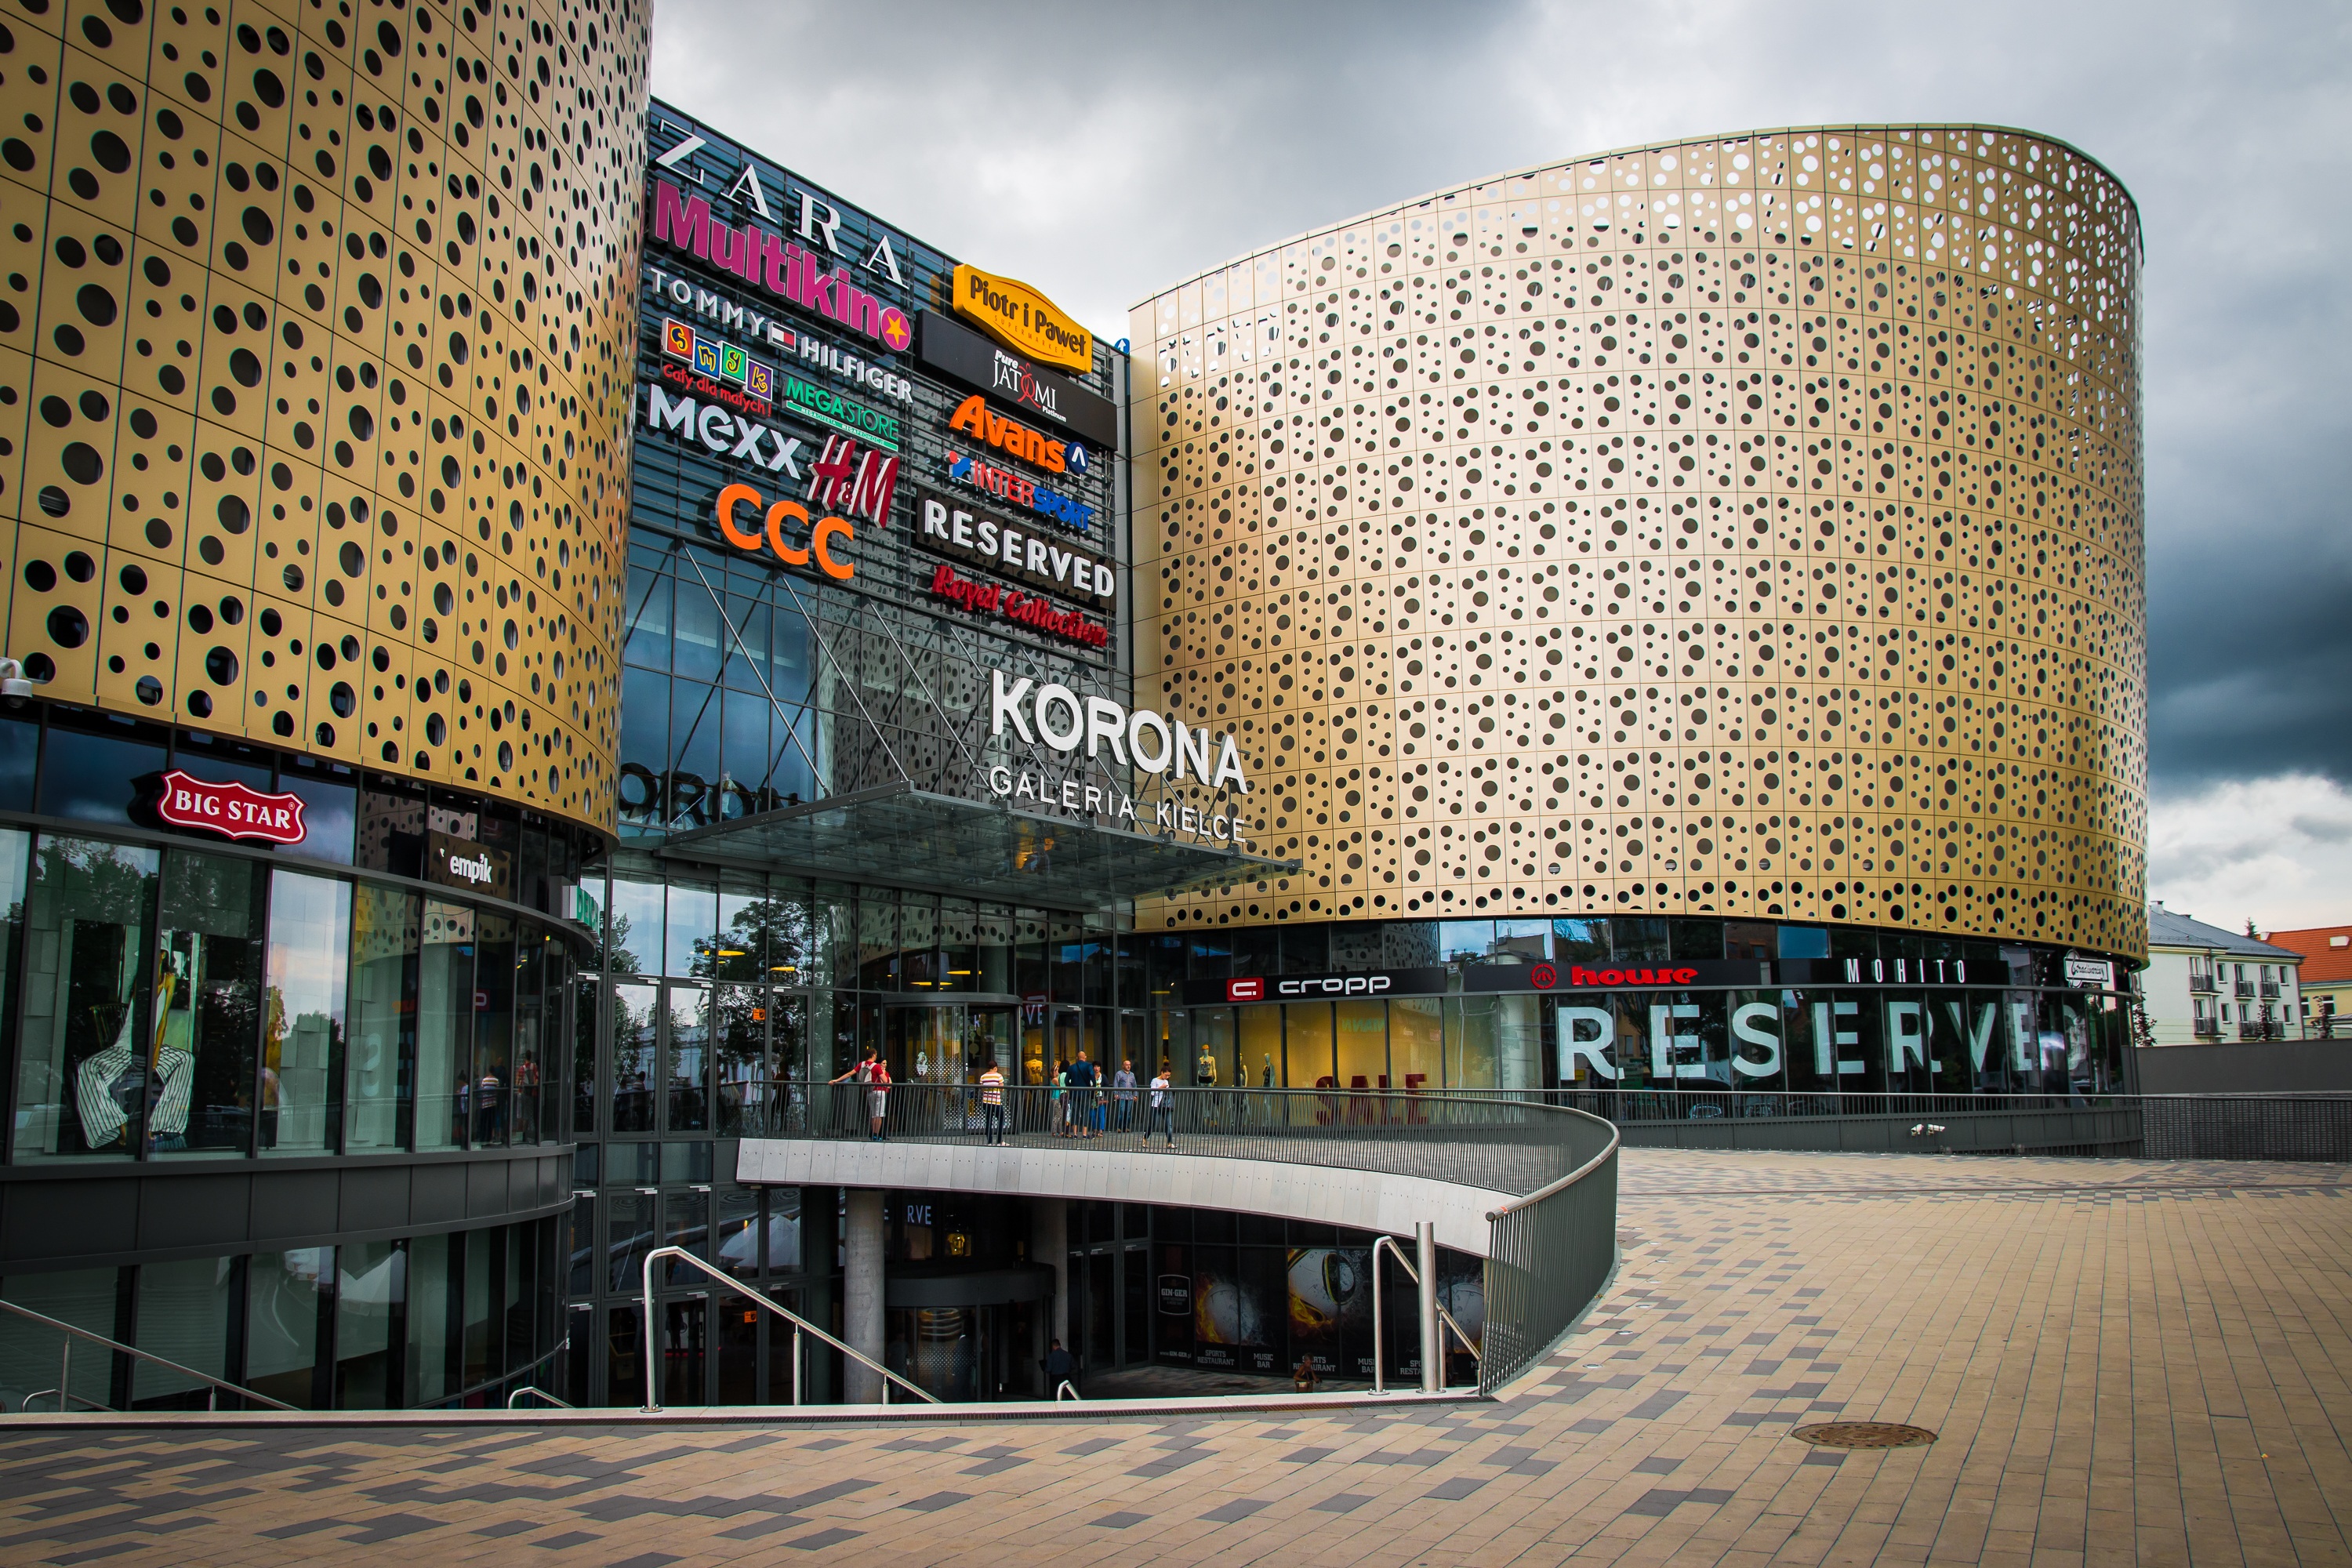
architecture, city, skyscraper, cityscape, downtown, shop, plaza, landmark, facade, shopping, crown, poland, shape, metropolis, kielce, shopping mall, urban area, metropolitan area